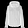
Label: Coat